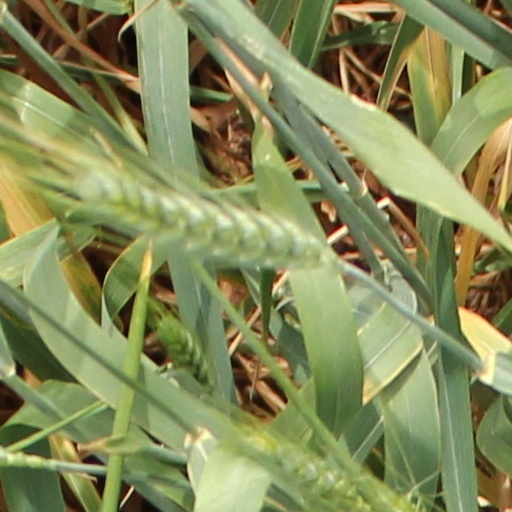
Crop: wheat